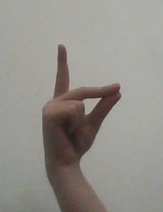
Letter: ta